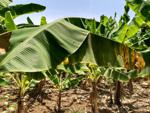
Label: segatoka